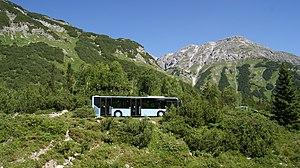
Randonnée bus au Formarinsee de la ligne de bus locale à Lech, Vorarlberg, Autriche.